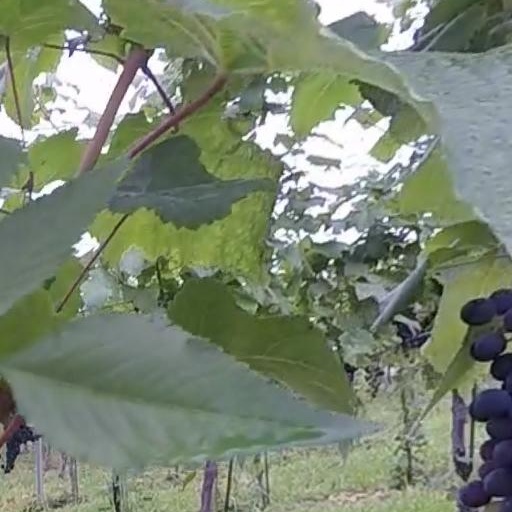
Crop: grape